Elysia chlorotica

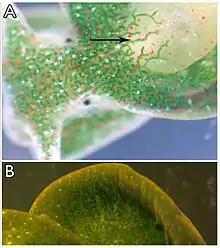
(A) A defined tubule of the digestive diverticula extending into the parapodial region of the animal (arrow). The digestive system consists of densely packed tubules that branch throughout the animal's body. Each tubule is made up of a layer of single cells containing animal organelles and numerous algal plastids. This cell layer surrounds the lumen. (B) Magnified image of the epidermis of "E. chlorotica" showing densely packed plastids. The animals are light grey in color without their resident plastids, which contribute chlorophyll to render the sea slugs bright green.

"Elysia chlorotica" feeds on the intertidal alga "Vaucheria litorea". It punctures the algal cell wall with its radula, then holds the algal strand firmly in its mouth and sucks out the contents as from a straw. Instead of digesting the entire cell contents, or passing the contents through its gut unscathed, it retains only the chloroplasts, by storing them within its extensive digestive system. It then takes up the live chloroplasts into its own gut cells as organelles and maintains them alive and functional for many months. The acquisition of chloroplasts begins immediately following metamorphosis from the veliger stage when the juvenile sea slugs begin to feed on the "Vaucheria litorea" cells. Juvenile slugs are brown with red pigment spots until they feed upon the algae, at which point they become green. This is caused by the distribution of the chloroplasts throughout the extensively branched gut. At first the slug needs to feed continually on algae to retain the chloroplasts, but over time the chloroplasts become more stably incorporated into the cells of the gut enabling the slug to remain green without further feeding. Some "Elysia chlorotica" slugs have even been known to be able to use photosynthesis for up to a year after only a few feedings.